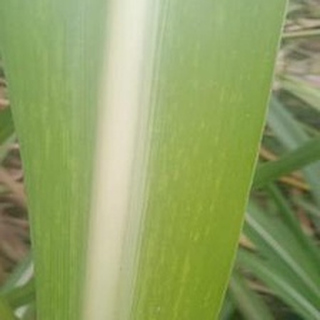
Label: sugarcane_mosaic